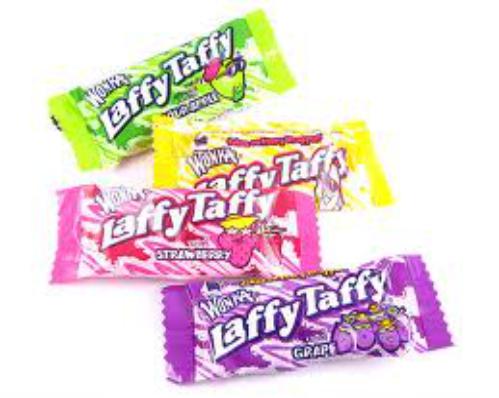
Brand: Laffy Taffy
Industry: Food